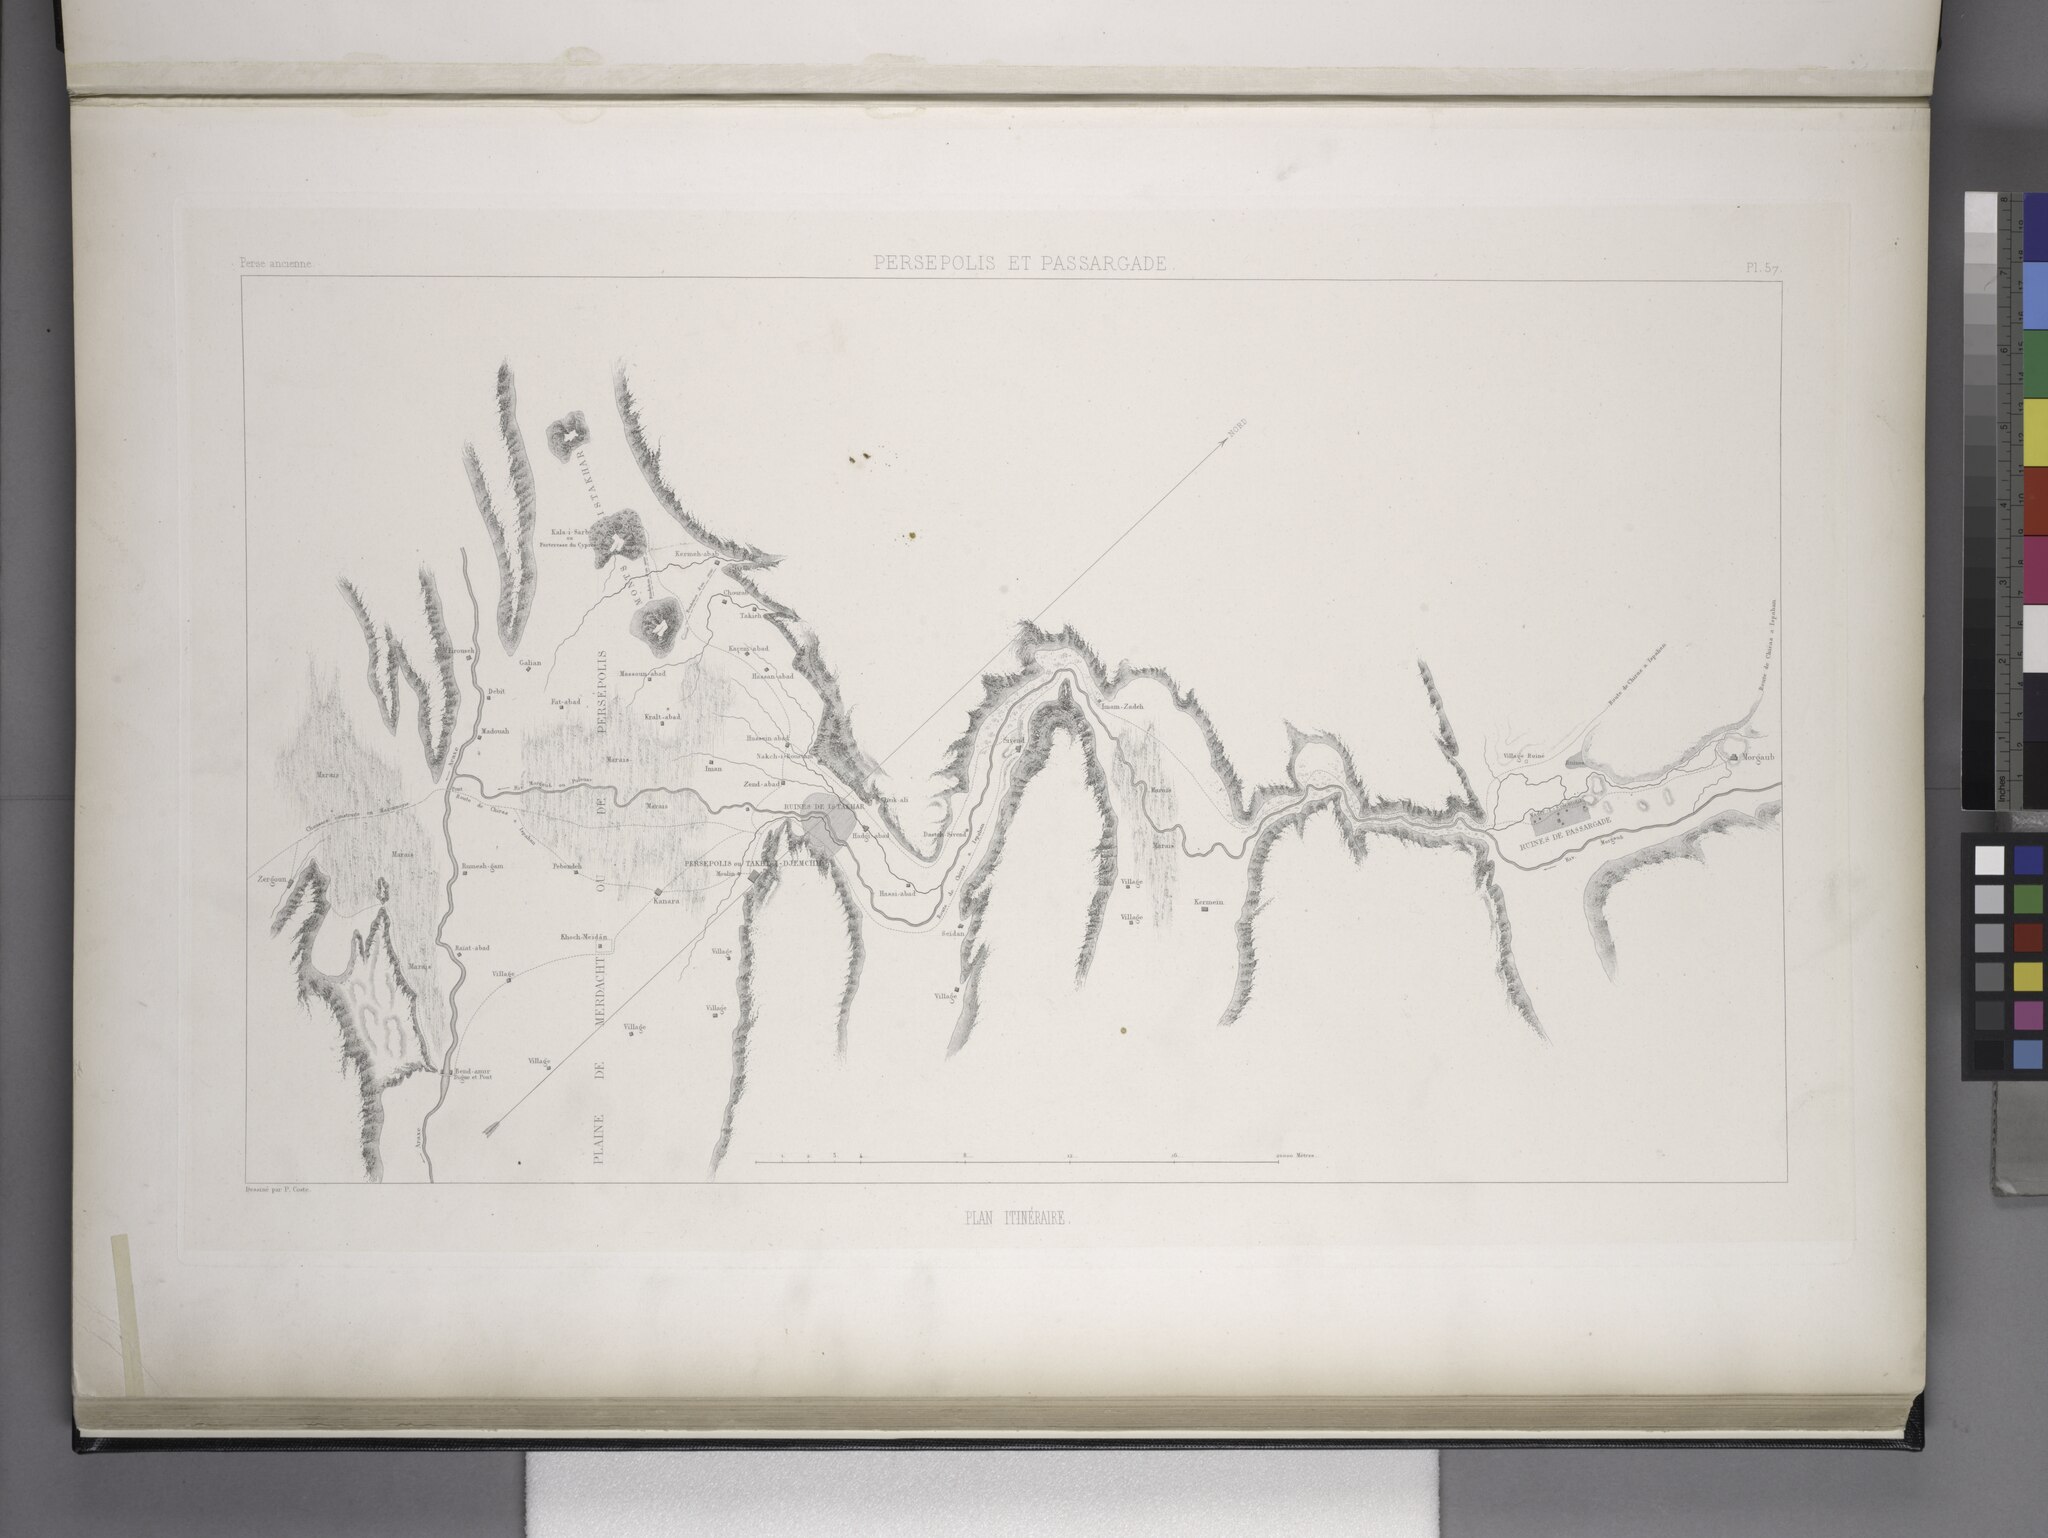
Title: Persépolis et Passargede. Plan itinéraire (NYPL b12482496-1542770)
Description: Persépolis et Passargede. Plan itinéraire
Date: 1851
Categories: Maps of Persepolis, Maps of Pasargadae, Images uploaded by Fæ, PD-old-100-expired, PD-scan (PD-old-auto-expired), Images from the New York Public Library, CC-PD-Mark, Drawings of Pasargadae, NYPL General Research Division, Voyage en Perse, PD-old missing SDC copyright status